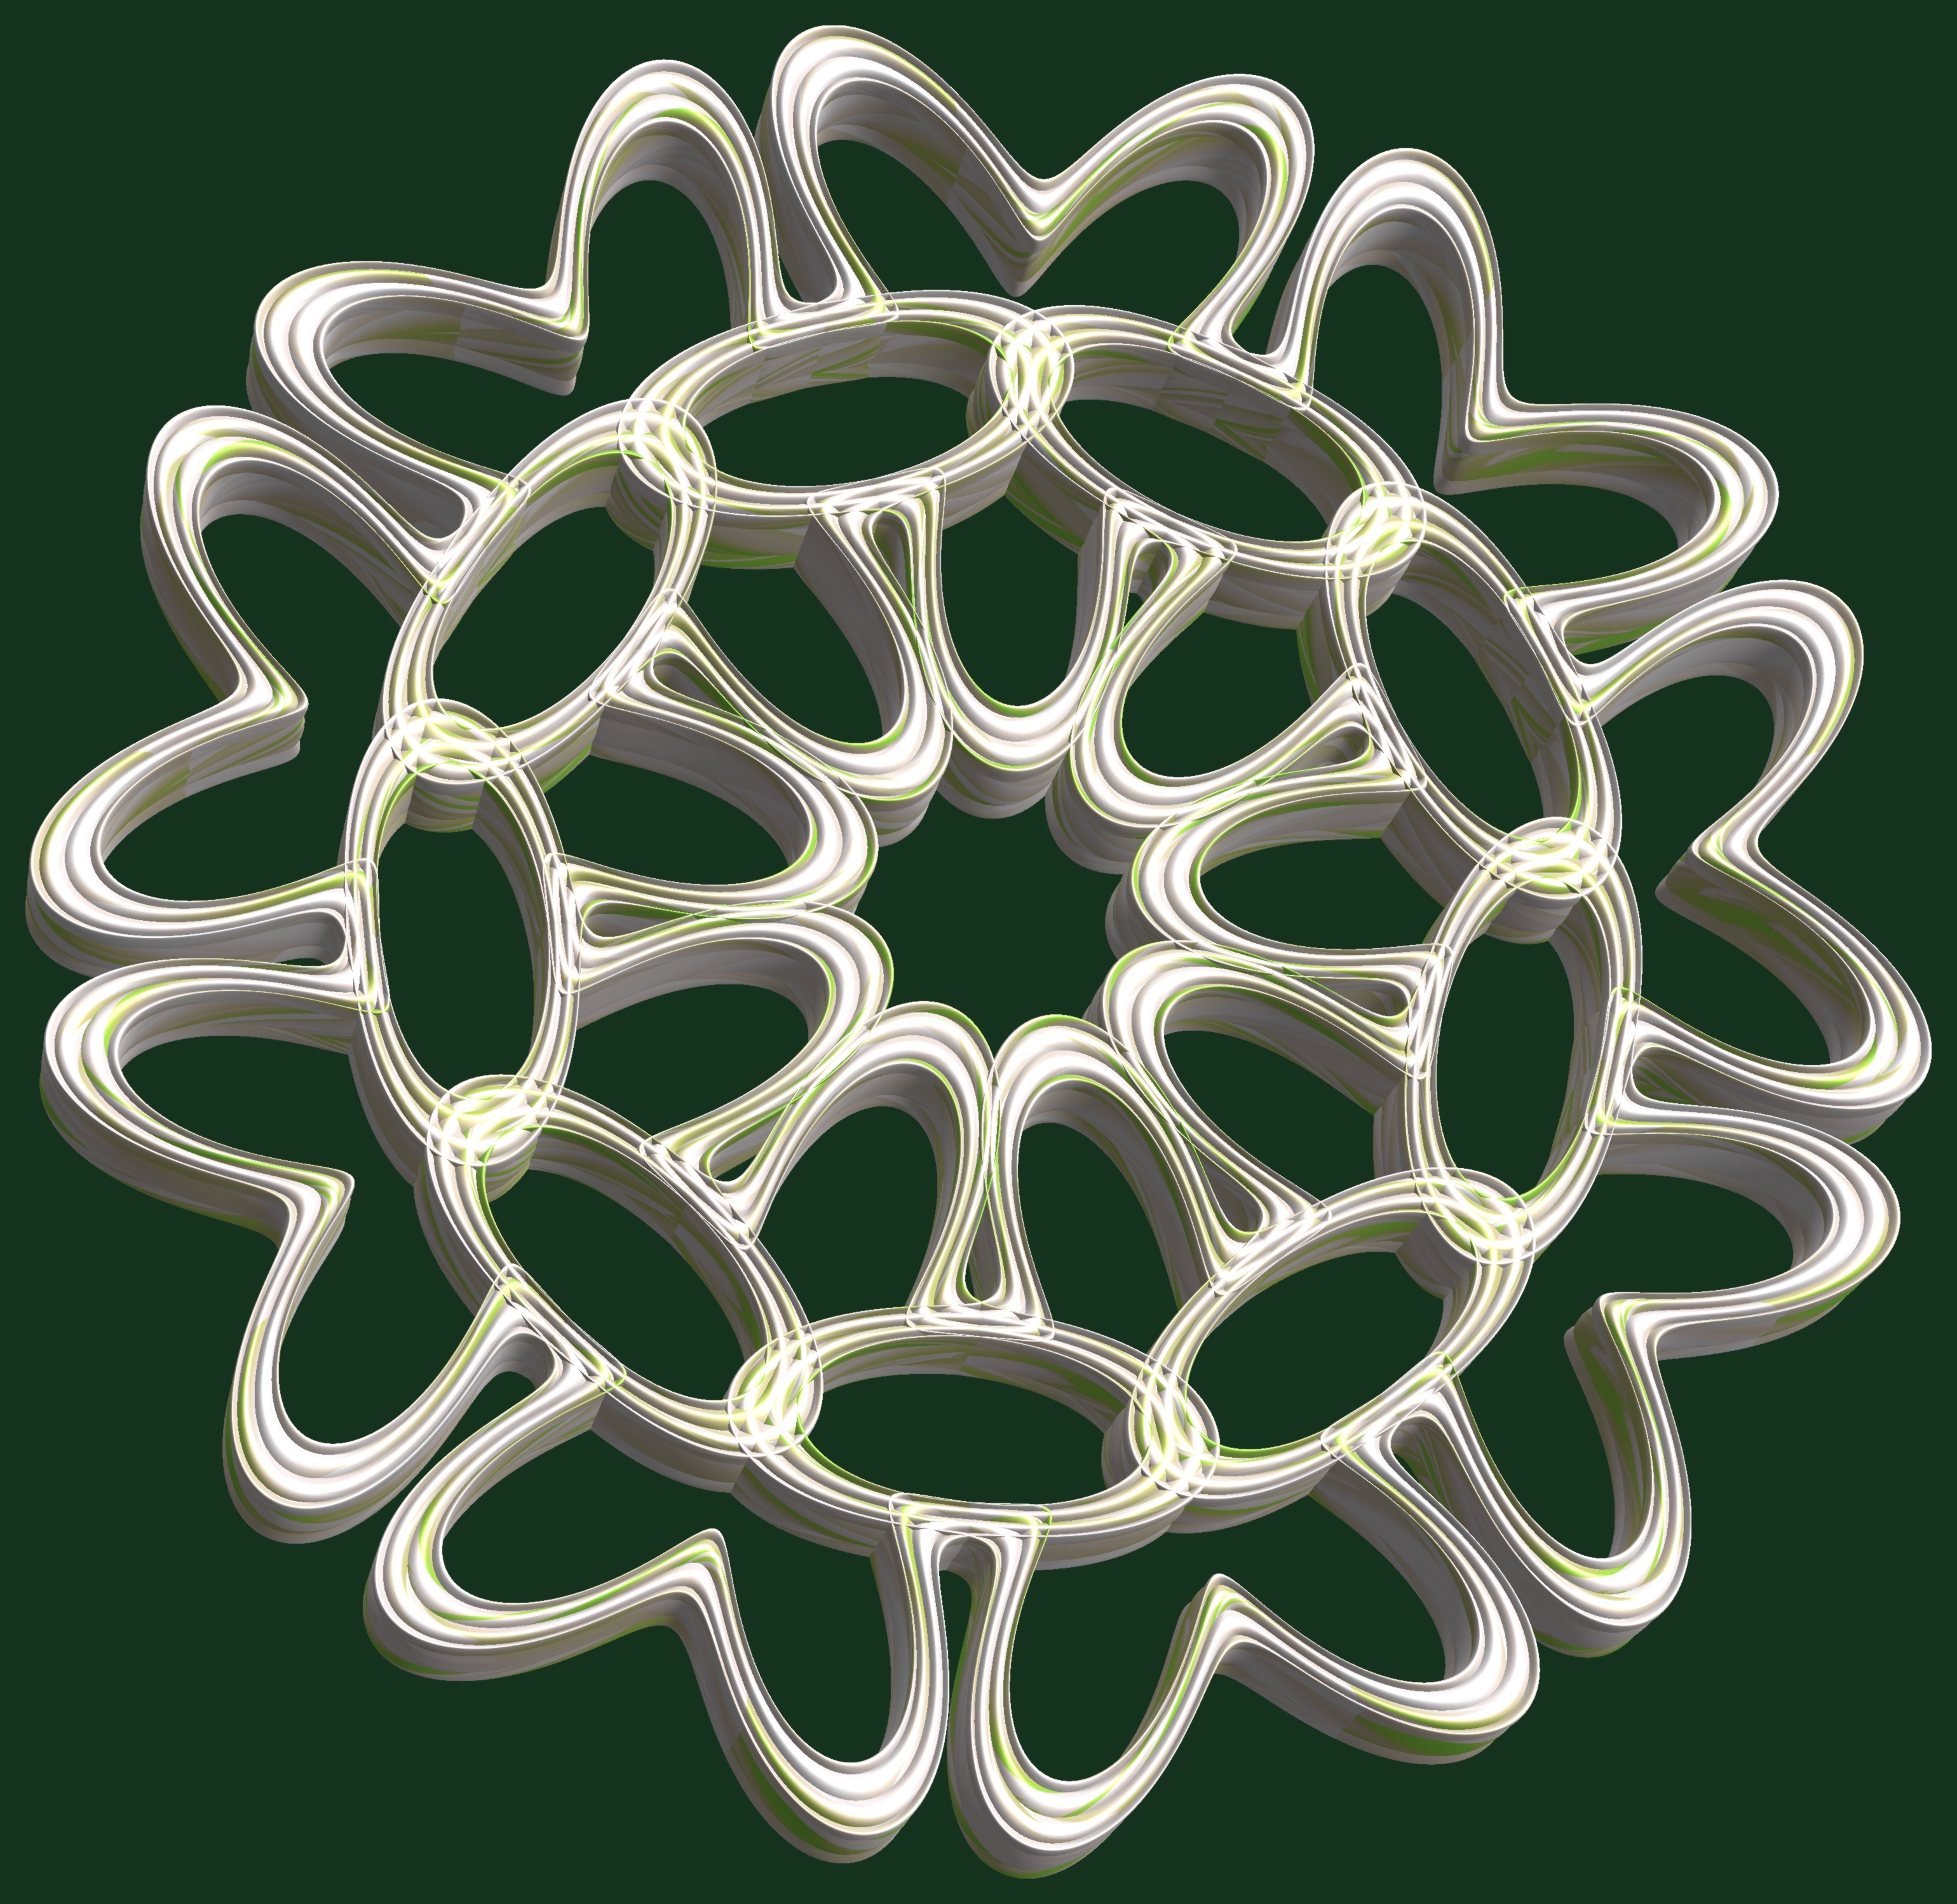
structure, texture, pattern, metal, lighting, material, circle, jewellery, design, silver, symmetry, 3d, graphic, torus, mathematica, cg, parametricplot3d, code, program, algorithm, abstruct, mapping, fashion accessory